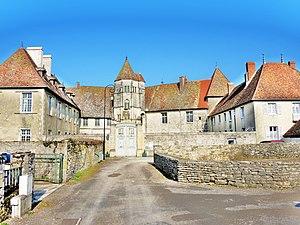
Façade du château, vue de la route d'accès.